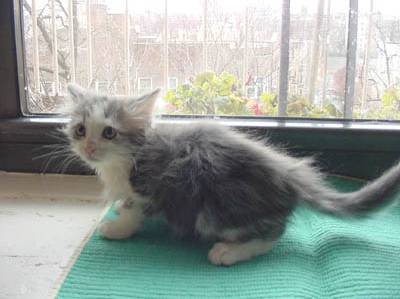
Label: cat